Warring States period

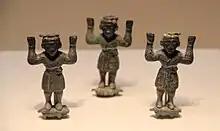
Warring States Bronze Warriors

The eastward flight of the Zhou court in 771 BC marks the start of the Spring and Autumn period. No one single incident or starting point inaugurated the Warring States era. The political situation of the period represented a culmination of historical trends of conquest and annexation which also characterised the Spring and Autumn period. As a result, there is some controversy as to the beginning of the era. Proposed starting points include: